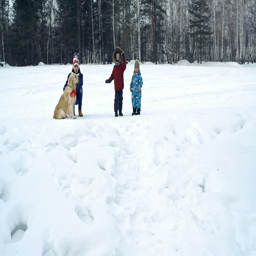
children throwing a stick for a golden retriever , the dog picking it up and running on snow towards the camera